Chengannur Mahadeva Temple

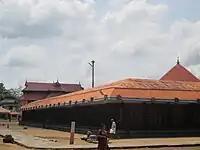
Temple tower along with the sanctum

The temple is located in the heart of Chengannur, very close to the Pamba River. The town is considered one of the 32 Namputiri towns in Kerala, and Mahadeva (Shiva) is believed to be the god of the town. The presiding deity Mahadeva in the form of a lingam faces east, while the image of his consort Bhadrakali is located behind it facing west. The temple is approached through a temple tower, built in Kerala style, and by passing a golden flagstaff, both of which are axial to the central shrine. There are shrines around the temple in the second precinct for Shasta and Nilagriva, while an image of Ganesha is seen in the first precinct. The image of Bhadrakali is made of panchaloha, an alloy of five metals. It is believed that Perumachuten brought the image to the temple.